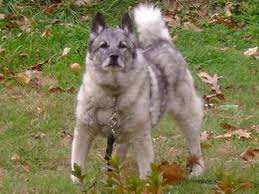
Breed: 217-n000046-Norwegian_elkhound